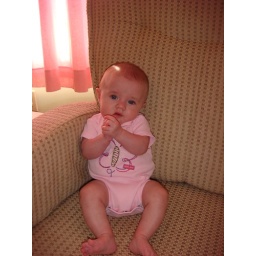
Emory sitting in the rocking chair